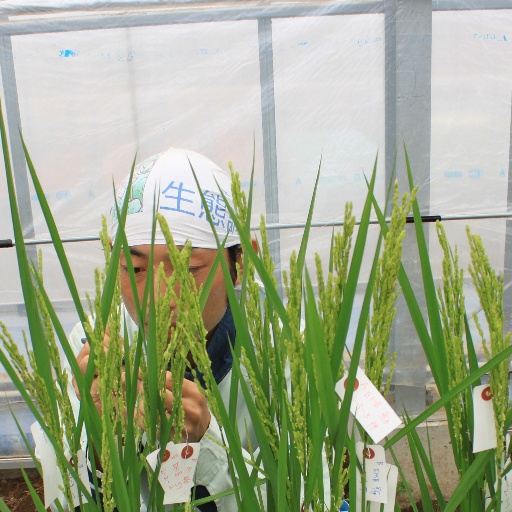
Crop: rice